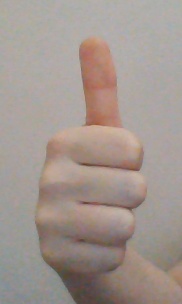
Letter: aleff